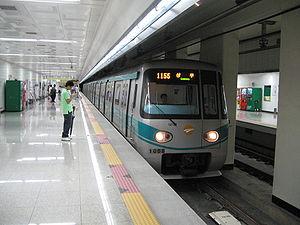
Gwangju est la cinquième ville de Corée du Sud à disposer d’un métro, mis en service en 2004. Il s’agit de la partie orientale d’une ligne est-ouest.